Chris Woods (gridiron football)

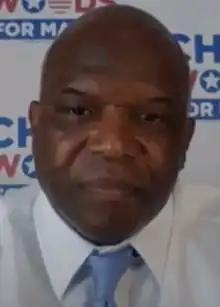
Woods in 2021

Christopher Wyatt Woods (born July 19, 1962) is an American former professional football wide receiver who played three seasons in the National Football League (NFL) with the Los Angeles Raiders and Denver Broncos. He played college football at Auburn University. Woods also played for the Edmonton Eskimos and Toronto Argonauts of the Canadian Football League (CFL).